Scouting in Uzbekistan

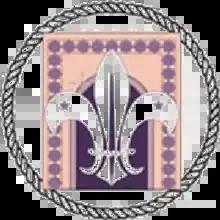
The membership badge of Scouting in Uzbekistan – the background is made to resemble the portal of the Ulugh Beg Madrasa in Registan Square in Samarkand, ornamented with the star of Rub El Hizb (۞), a symbol of Islam, to which a majority of Uzbeks profess.

Scouting in Uzbekistan was founded in , and is working toward World Organization of the Scout Movement recognition. In 1998, Scouting was limited to two Scout troops with a total of 15 members. Since the increasing presence of the United States military in the region after the September 11, 2001 attacks, Scouting is beginning to develop more thoroughly, and the fledgling organization, Kidirib Topubchi O'zbekiston, the Uzbekistan Union of Scout-Explorers, has issued insignia, considered to be a large step for nascent Scout organizations.